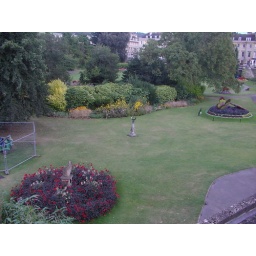
Some flower bdes near river